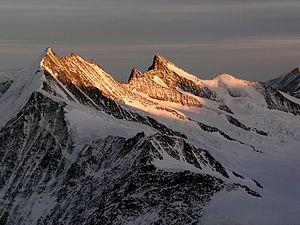
Les Alpes bernoises sont un massif montagneux situé dans la partie centrale des Alpes en Suisse. Bien que son nom suggère qu'elles se situent dans l'Oberland bernois, une partie des Alpes bernoises est située dans les cantons adjacents de Vaud, Fribourg et du Valais.